Janice Rand

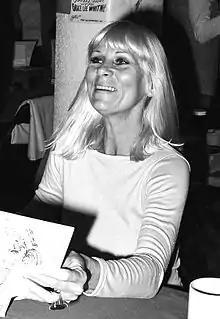
Whitney at a convention circa 1980

When "Phase II" was discussed in the media, the return of Whitney as Rand was one of the things highlighted. Two weeks before the series was about to shoot, it was cancelled by Paramount executives. Instead there was going to be a film. Whitney returned for "", with Roddenberry bringing her back as Rand who was now the transporter chief on board the "Enterprise". The film reunited the entire main cast of "Star Trek". She did not appear in "", and was not in the script for "". But for the latter film, Nimoy, who was directing the movie, gave Whitney a cameo as another character who was looking out of a window in spacedock watching the return of the damaged "Enterprise" at the start of the production. As he was also directing "The Voyage Home", he was looking to give Whitney a larger role. By this time, she had hoped that Rand had moved over to become a counselor – an idea originally suggested by a fan. Alongside Majel Barrett as Christine Chapel, the duo were given four pages of dialogue initially which was trimmed down to one scene in the final film. Following the reappearance, Whitney was enthusiastic about returning as Rand, saying "I think Janice Rand is going to be around for a long time, as long as they don't kill our characters off, we have a chance of constantly coming back."